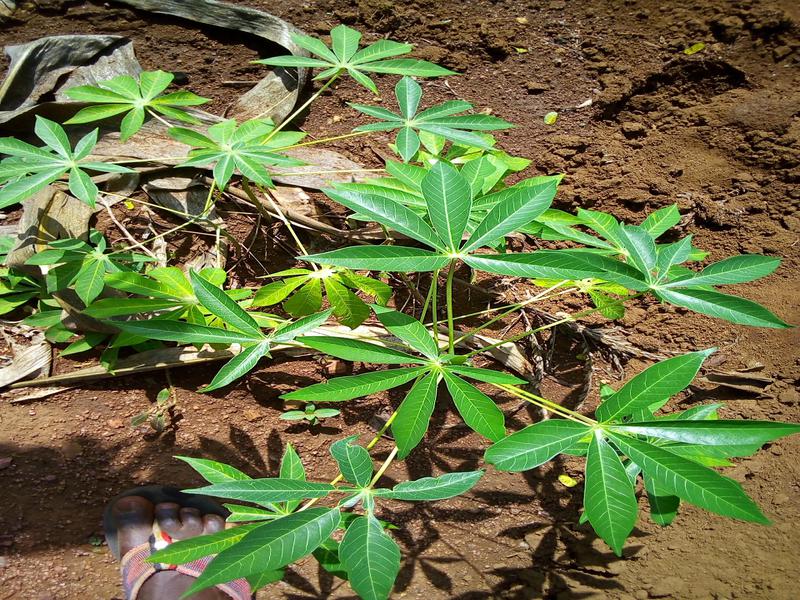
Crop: cassava
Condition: healthy